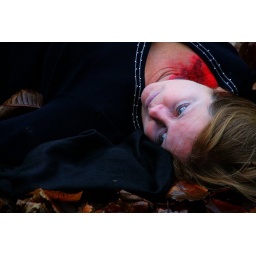
death in red shoes